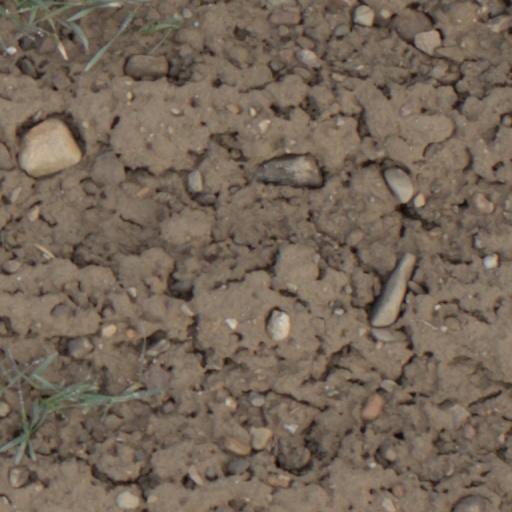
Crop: wheat